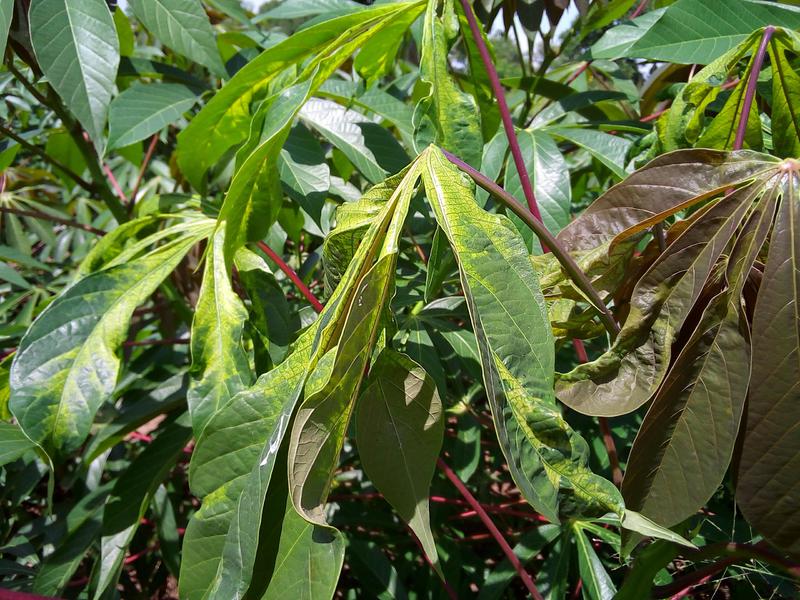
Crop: cassava
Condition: mosaic_disease